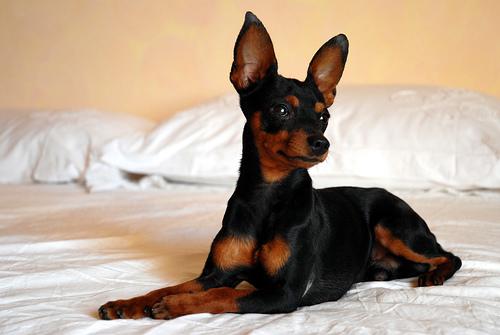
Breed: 561-n000127-miniature_pinscher